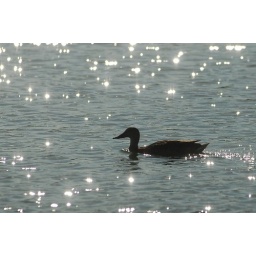
A duck swims on a small park lake in Bensenville, IL, a burb of Chicago.